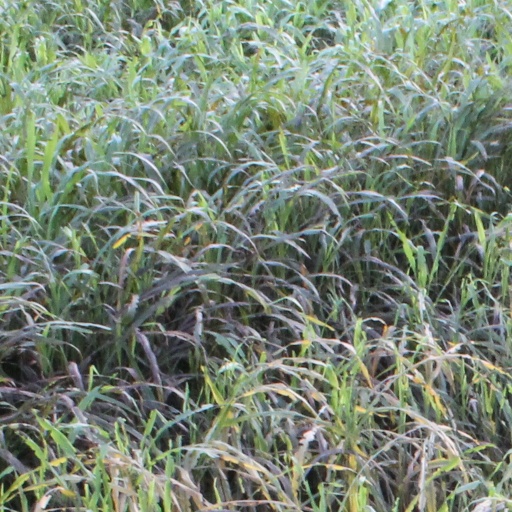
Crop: sorghum